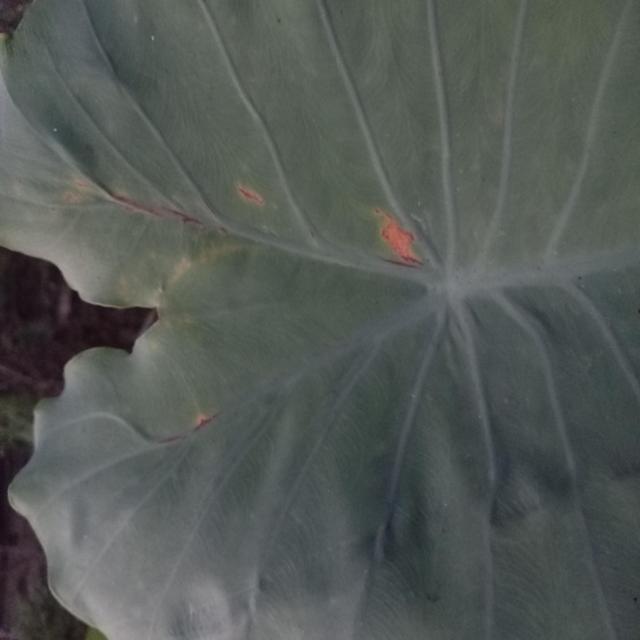
Label: Mid_Blight